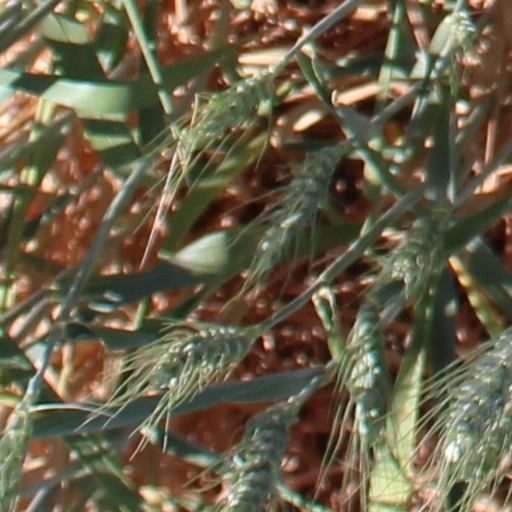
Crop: wheat